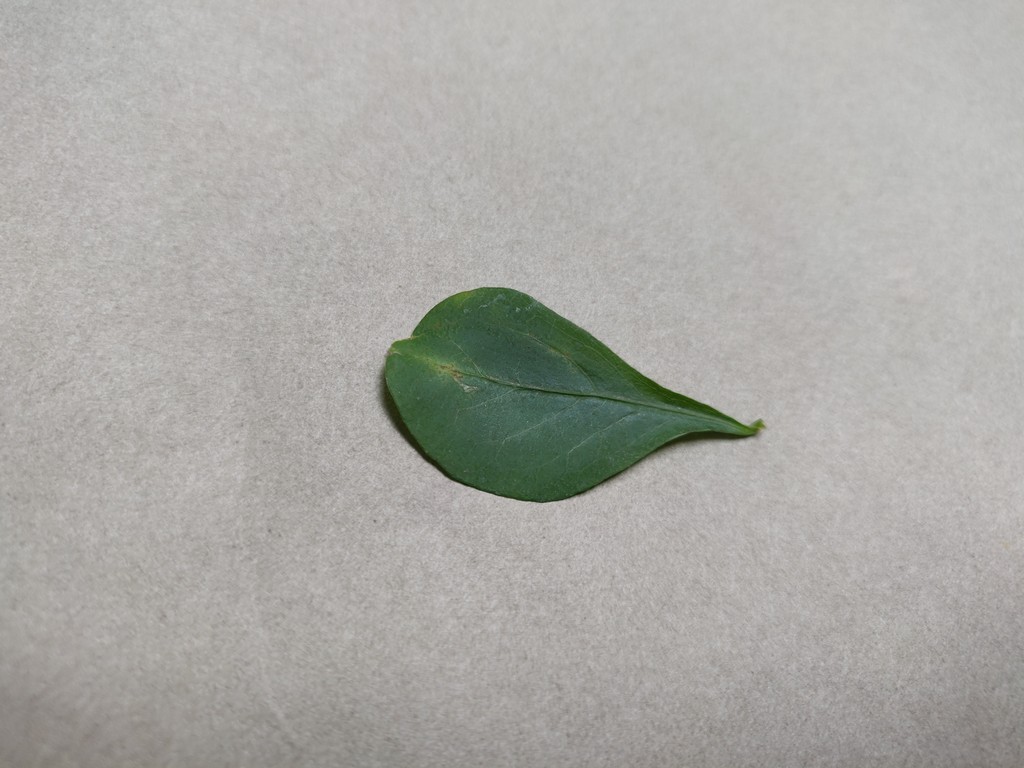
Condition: Unhealthy
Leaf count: single
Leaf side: front